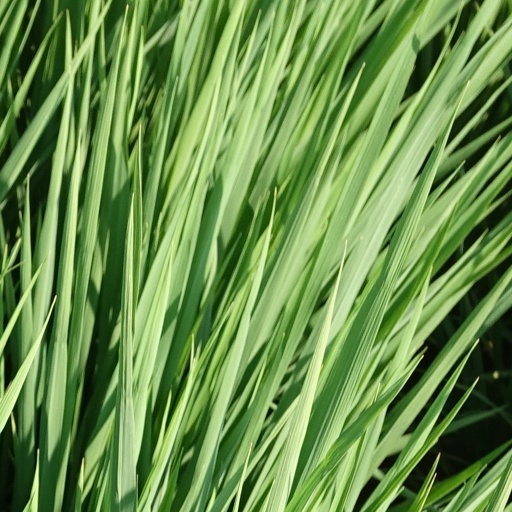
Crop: rice